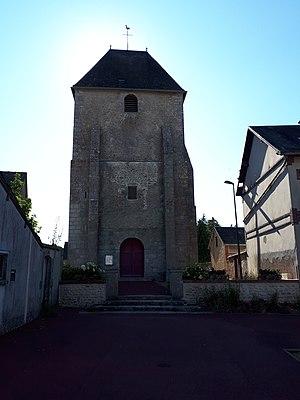
L'église de Boisville-la-Saint-Père.